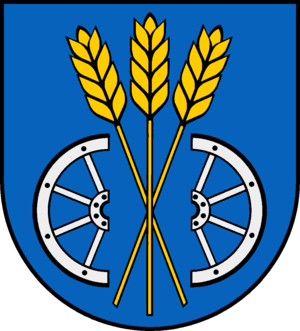
Klein Rönnau est une commune allemande du Schleswig-Holstein, située dans l'arrondissement de Segeberg, à deux kilomètres au nord de la ville de Bad Segeberg. Klein Rönnau est l'une des 27 communes de l'Amt Trave-Land dont le siège est à Bad Segeberg.